Louis-Arsène Delaunay

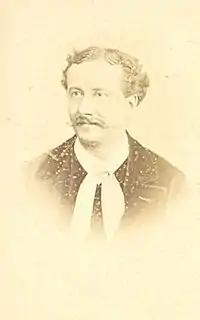
Louis Arsène Delaunay

Louis-Arsène Delaunay (1826–1903), French actor, was born in Paris, the son of a wine-seller. He studied at the Conservatoire, and made his first formal appearance on the stage in 1845, in Molière's "Tartuffe" at the Odéon, where he was engaged for two years as a lead juvenile.